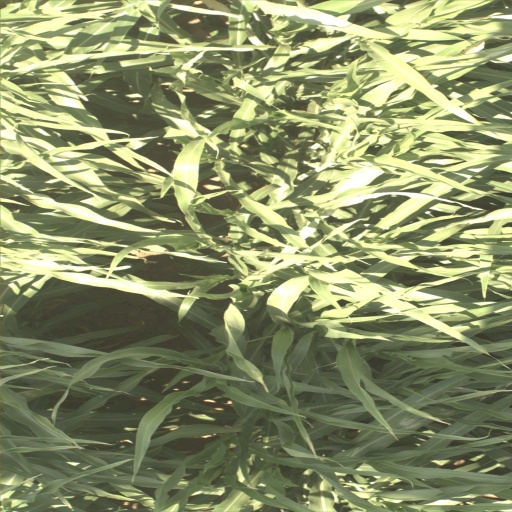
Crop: sorghum